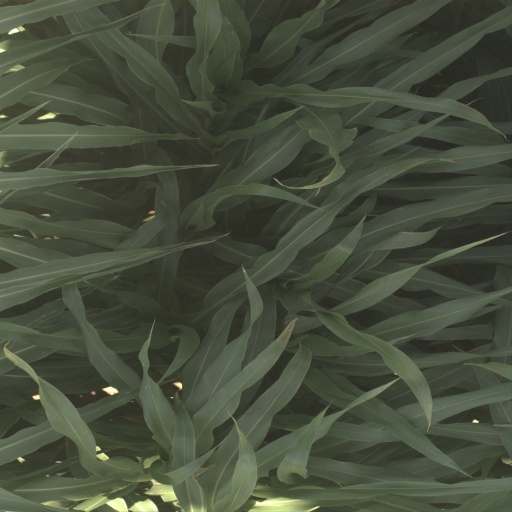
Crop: sorghum